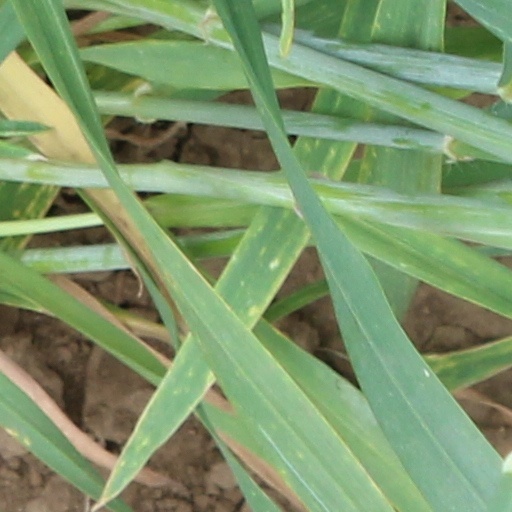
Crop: wheat